Intruder (2020 film)

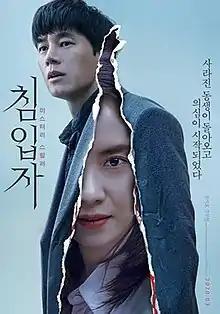
Theatrical release poster

Intruder is a 2020 South Korean mystery thriller film written and directed by Sohn Won-pyung, starring Song Ji-hyo and Kim Mu-yeol. The story is about Yoo-jin who returns home after going missing 25 years ago. As their family gradually begins to change after her return, her older brother Seo-jin grows suspicious and seeks to uncover his sister's secret, which leads him to a shocking truth. It was released on June 4, 2020. The movie will be available exclusively on iQIYI with multi-languages subtitles in Singapore, Malaysia, Brunei, Vietnam and Philippines in September.